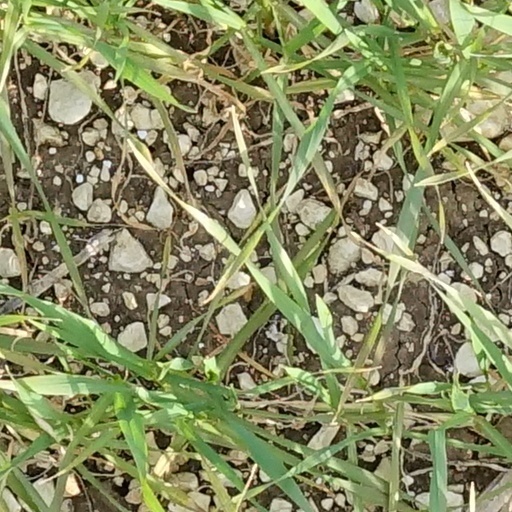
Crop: wheat